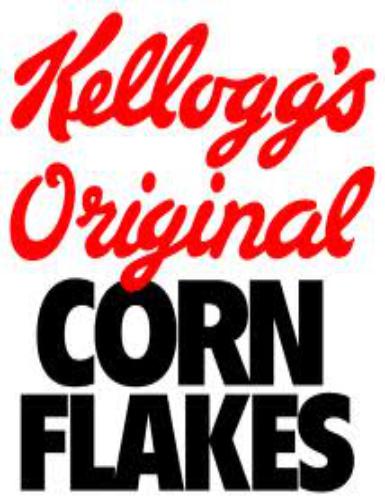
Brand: Corn Flakes
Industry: Food